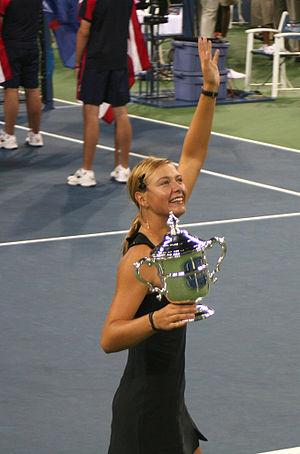
Maria Yourievna Sharapova, née le 19 avril 1987 à Niagan en Sibérie, est une ancienne joueuse professionnelle de tennis russe.